John H. Broeker House

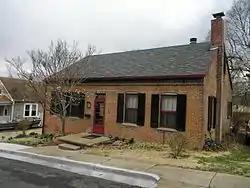
Broeker House, March 2014

John H. Broeker House is a historic home located at Washington, Franklin County, Missouri. It was built about 1868, and is a -story, five-bay, central passage plan brick dwelling on a brick foundation. It has a side-gable roof and low segmental arched door and window openings. The formerly separate brick washhouse or summer kitchen was connected to the house about 1940.